Vaughan

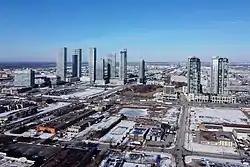
Vaughan skyline

The Vaughan Metropolitan Centre (VMC) is a 179-hectare (442 acre) city centre under development around the intersection of Highway 7 and Jane Street, at the site of the former hamlet of Edgeley.